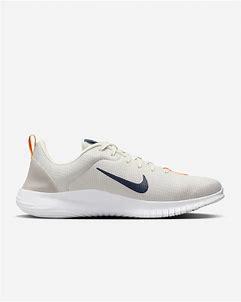
Brand: Nike
Model: Flex Experience Run 12